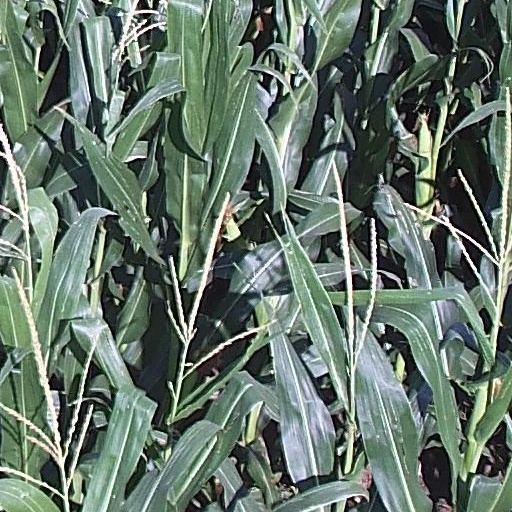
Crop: maize; corn